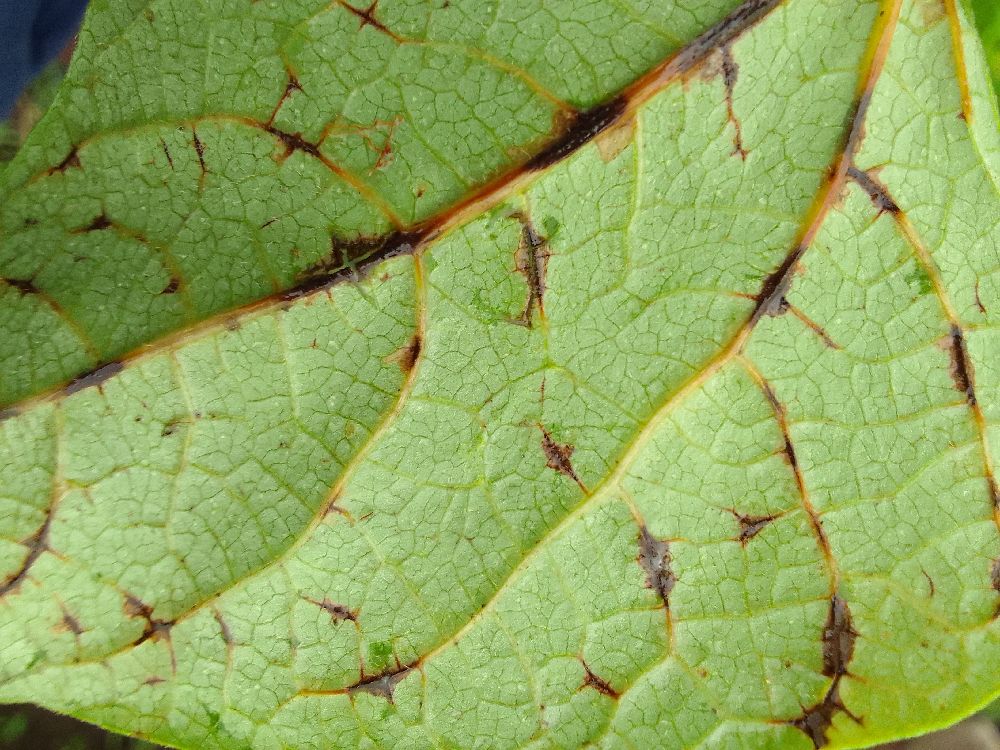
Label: anthracnose